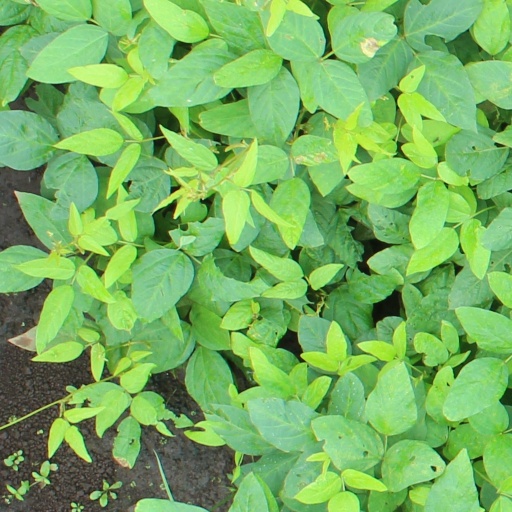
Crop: soybean